State University of Campinas

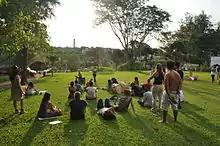
Art performance at Unicamp

Unicamp offers 153 postgraduate programs, with about half of those being masters, serving almost 16 thousand students, one third of which come from outside the State of São Paulo, and around 5% are international students. Just as with undergraduate studies, students pay no tuition fees. While the programs are coordinated by the rectorship, the individual institutions have a lot of freedom on defining the focus, length and admission process of each program.